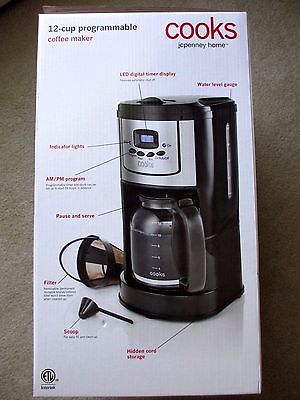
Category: coffee maker